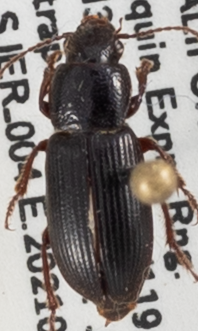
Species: Dicheirus piceus
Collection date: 2021-05-12 04:00:00
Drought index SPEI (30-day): -1.93
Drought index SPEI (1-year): -1.69
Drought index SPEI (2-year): -1.69